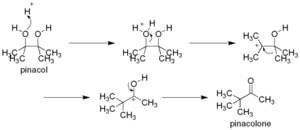
La pinacolone est une cétone importante en chimie organique. Découverte en 1866, elle a une odeur rappelant celle de la menthe poivrée. Elle est principalement utilisée pour la synthèse de la triazolylpinacolone, celle du triadimefon, un fongicide et celle de la metribuzine, un herbicide. C'est aussi un intermédiaire dans la synthèse de l'acide pivalique.
Le pinacol ou 2,3-diméthylbutane-2,3-diol est un composé organique de la famille des diols vicinaux. Il se présente sous la forme d'un solide jaune clair.
La transposition pinacolique ou réarrangement pinacolique est une réaction de chimie organique au cours de laquelle un diol vicinal est transformé en composé carbonylé sous catalyse acide.